Question: Please indicate a possible affordance area of the jump_skateboard that can be used for jumping
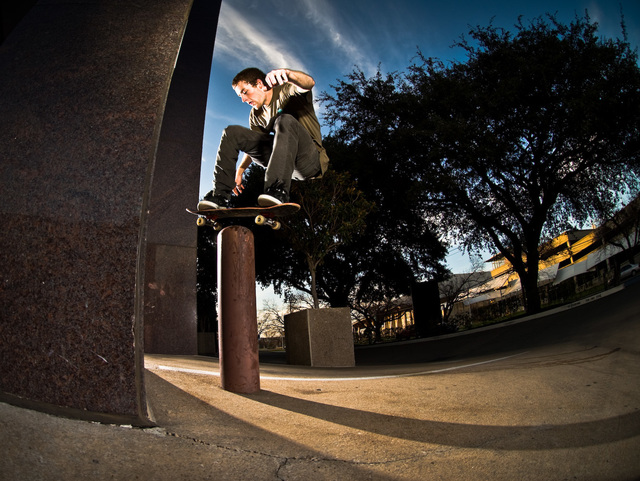
Answer: [176, 191.5, 310, 237.5]